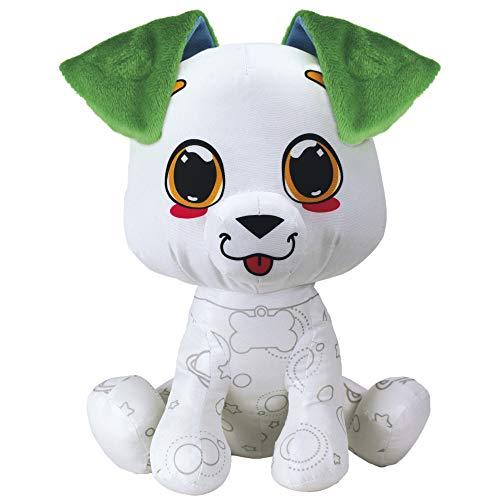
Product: Crayola 12" Deluxe Color ’N Plush Puppy - Draw, Wash Reuse
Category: Toys & Games | Stuffed Animals & Plush Toys | Plush Figures
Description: Create a one-of-a-kind masterpiece with the Crayola Deluxe Color ‘N Plush Puppy.
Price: $18.50
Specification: ProductDimensions:5.3x8.5x11.2inches|ItemWeight:12.8ounces|ShippingWeight:12.8ounces(Viewshippingratesandpolicies)|ASIN:B07HYX9SG3|Itemmodelnumber:17109|Manufacturerrecommendedage:3-10months